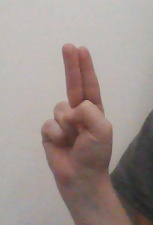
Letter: taa